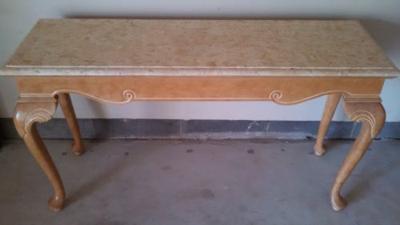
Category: table